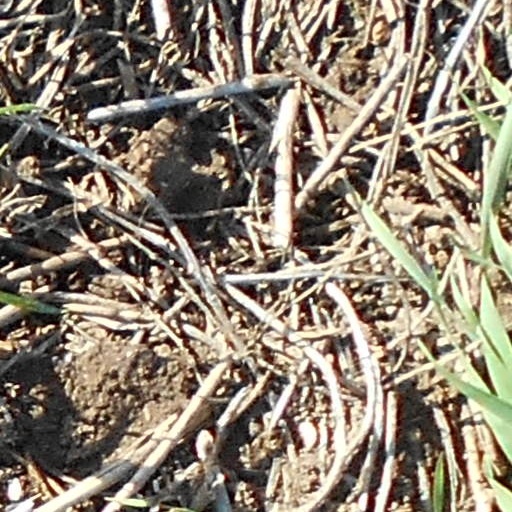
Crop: wheat